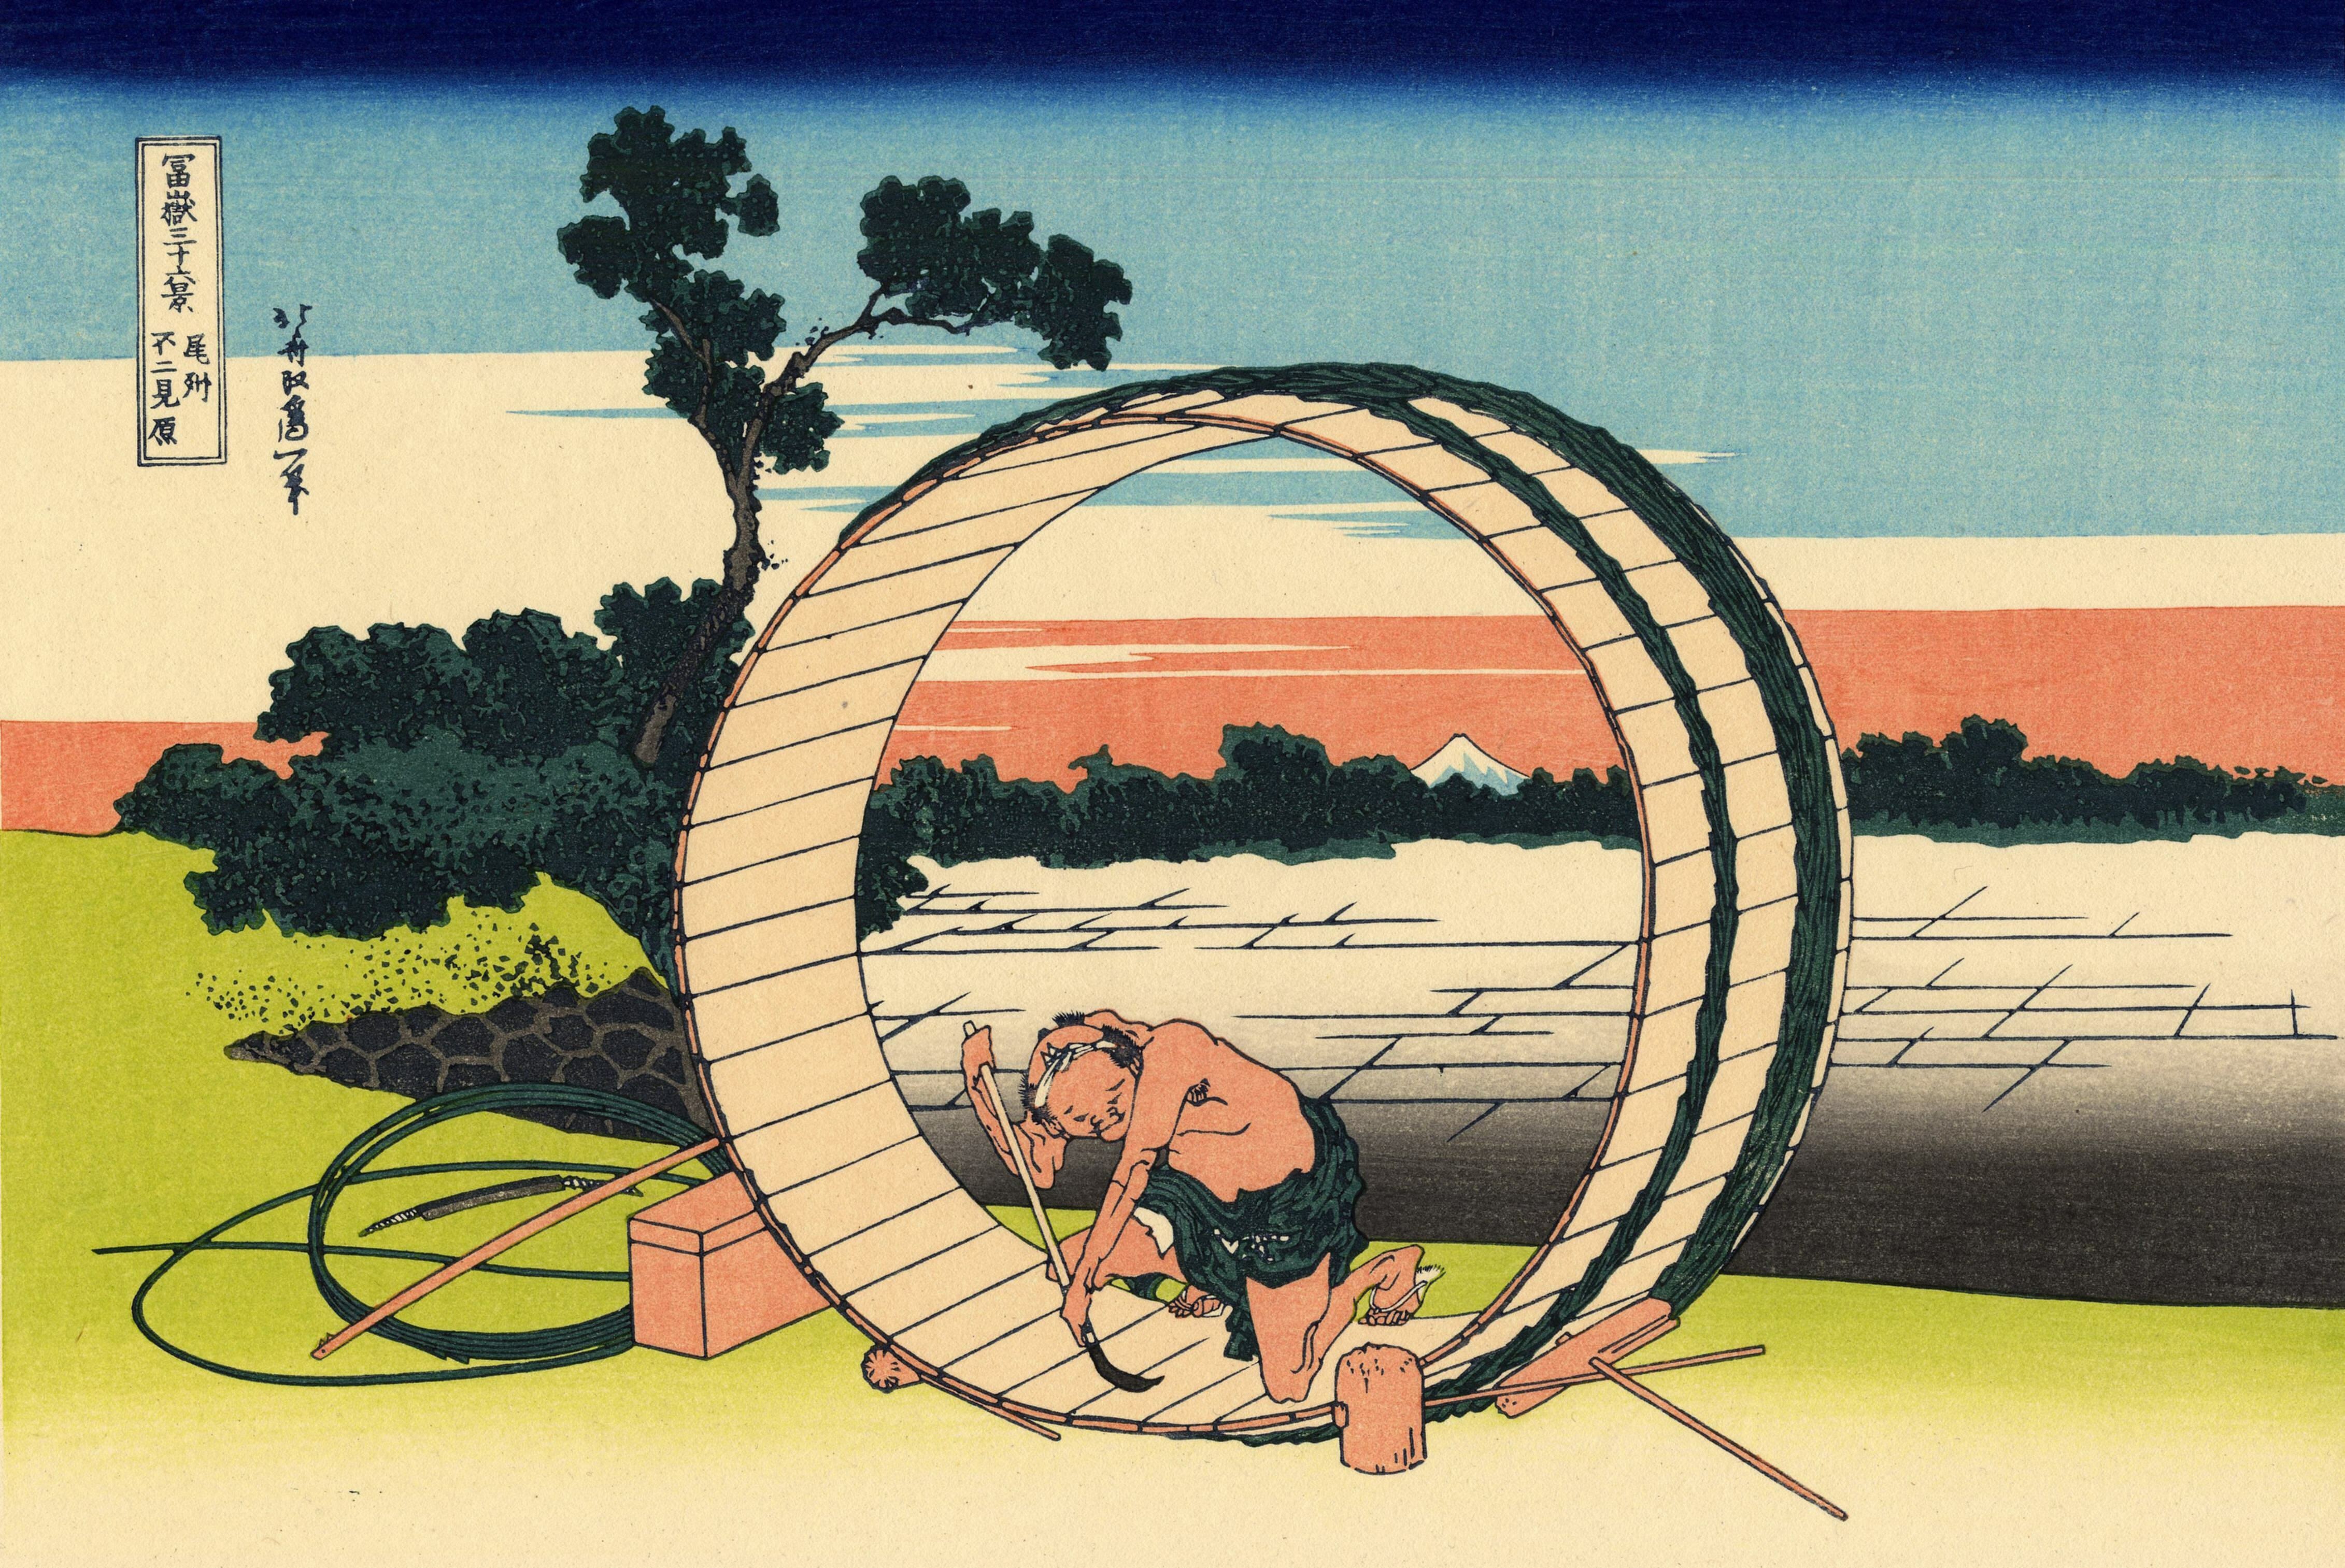
asian, japan, painting, art, cooper, sketch, drawing, illustration, japanese, shape, cartoon, barrel maker, yosakoi